Alexis Van Hamme

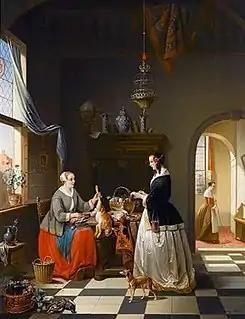
"In the Kitchen", 1863

Alexis Van Hamme (12 July 1818, Brussels - 9 October 1875, Brussels) was a Belgian painter; known primarily for historical genre scenes.